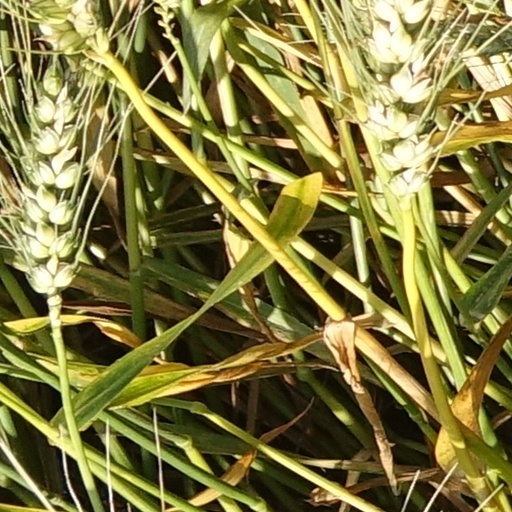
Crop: wheat